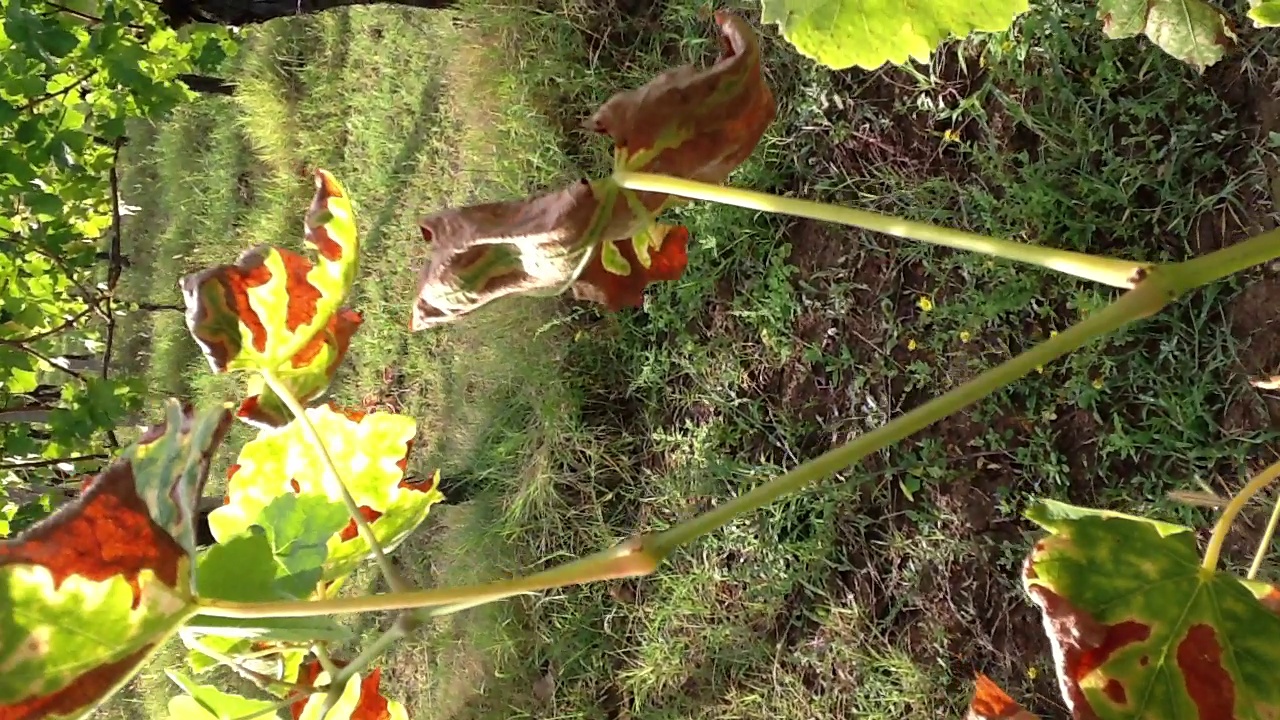
Label: esca